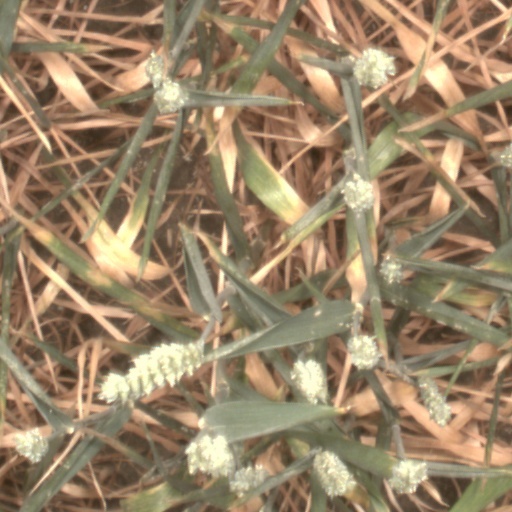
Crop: wheat